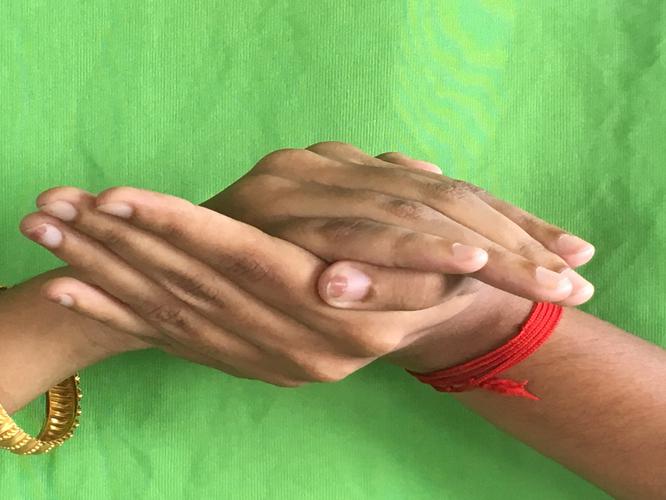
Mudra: Samputa
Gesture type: double_hand